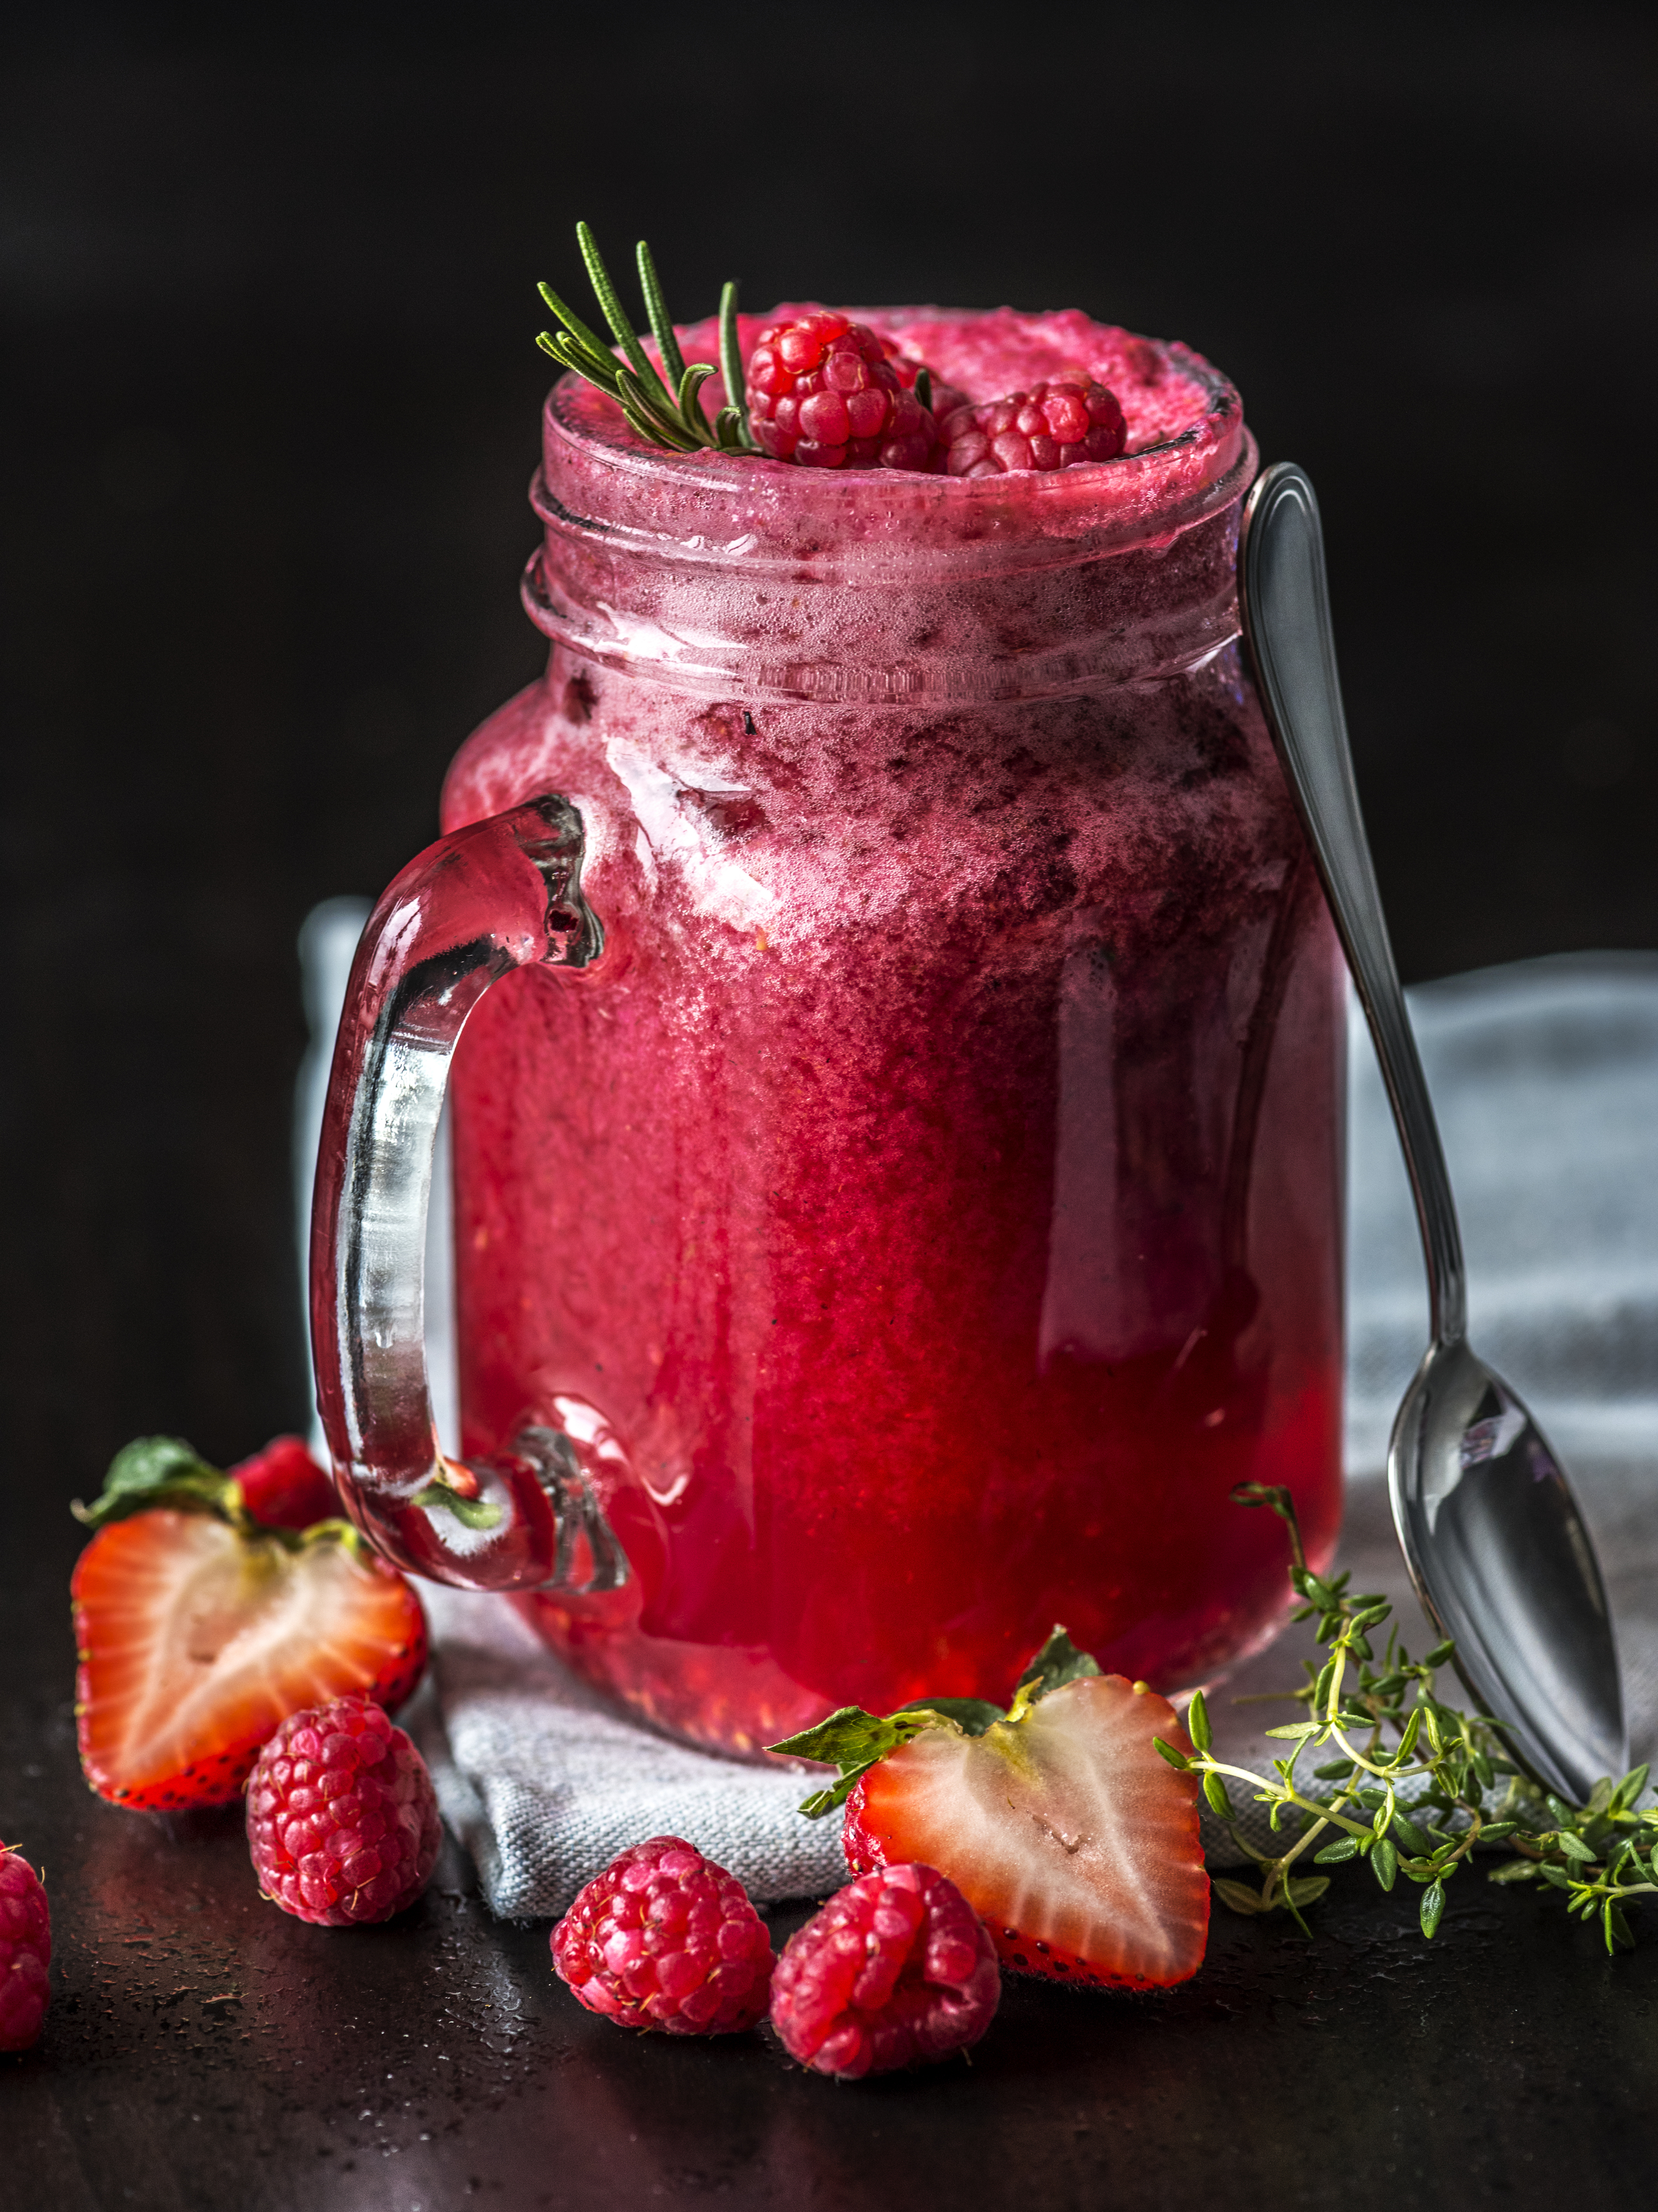
berry, beverage, black background, closeup, cold, cool, drink, drinking, food, food photography, frappe, fresh, freshness, fruit, glass, healthcare, healthy, herbs, juice, macro, menu, mixed berry, natural, nutrients, nutritious, organic, recipe, red, refreshing, refreshment, rosemarry, shake, smoothie, strawberry, summer, sweet, wallpaper, wellbeing, wellness, strawberries, strawberry juice, superfood, still life photography, frutti di bosco, non alcoholic beverage, punch, fruit preserve, dessert